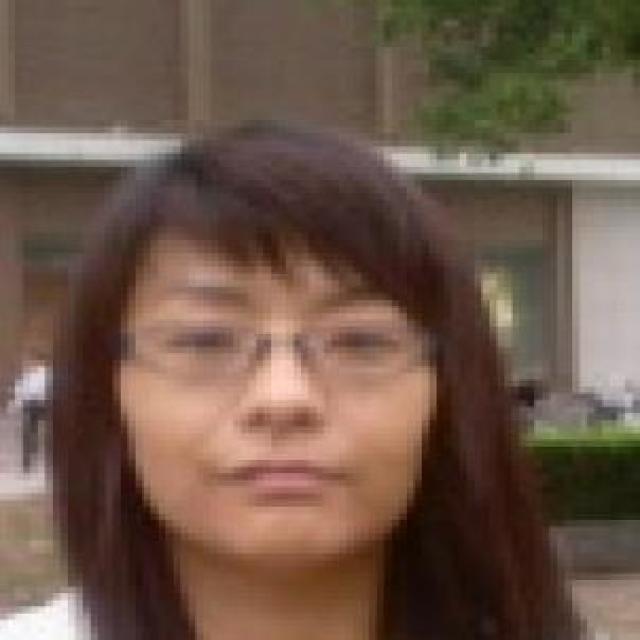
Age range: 21-44